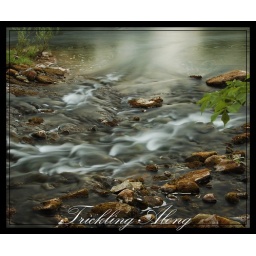
Flowing water in the shallows of the river close to the Border Union Showground.